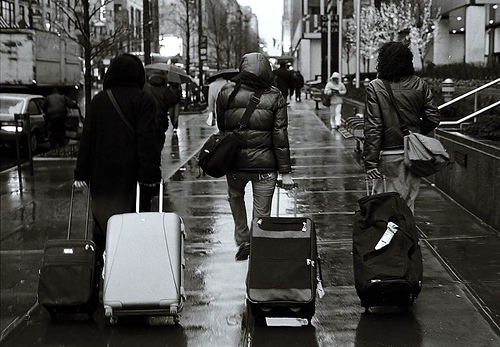
user: Given an image and a question. Answer the question in a short answer. Question: Which model of suitcase is this shown in this picture? Short Answer:
assistant: samsonite